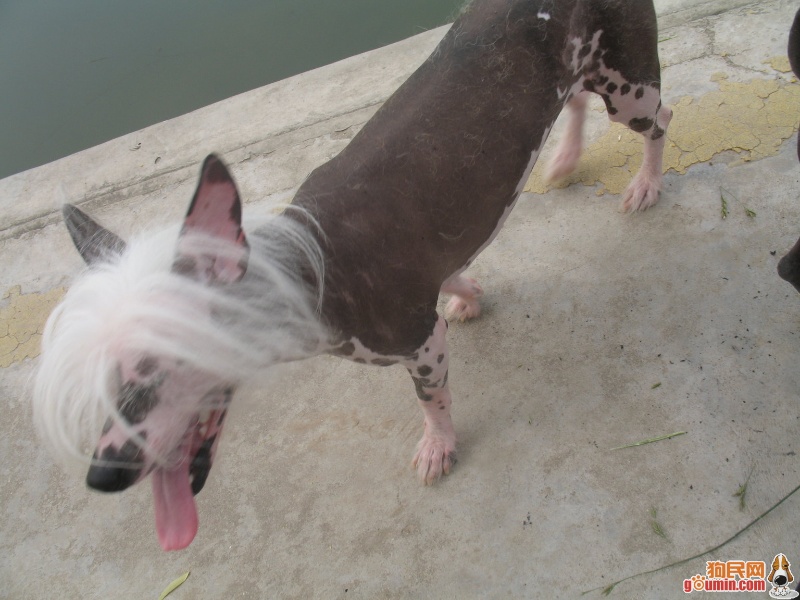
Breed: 234-n000093-Chinese_Crested_Dog